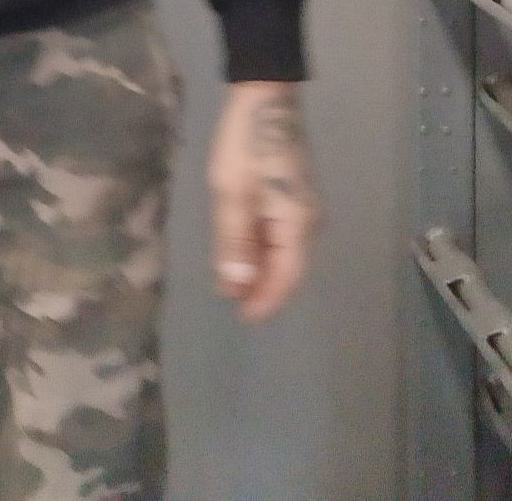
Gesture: no_gesture